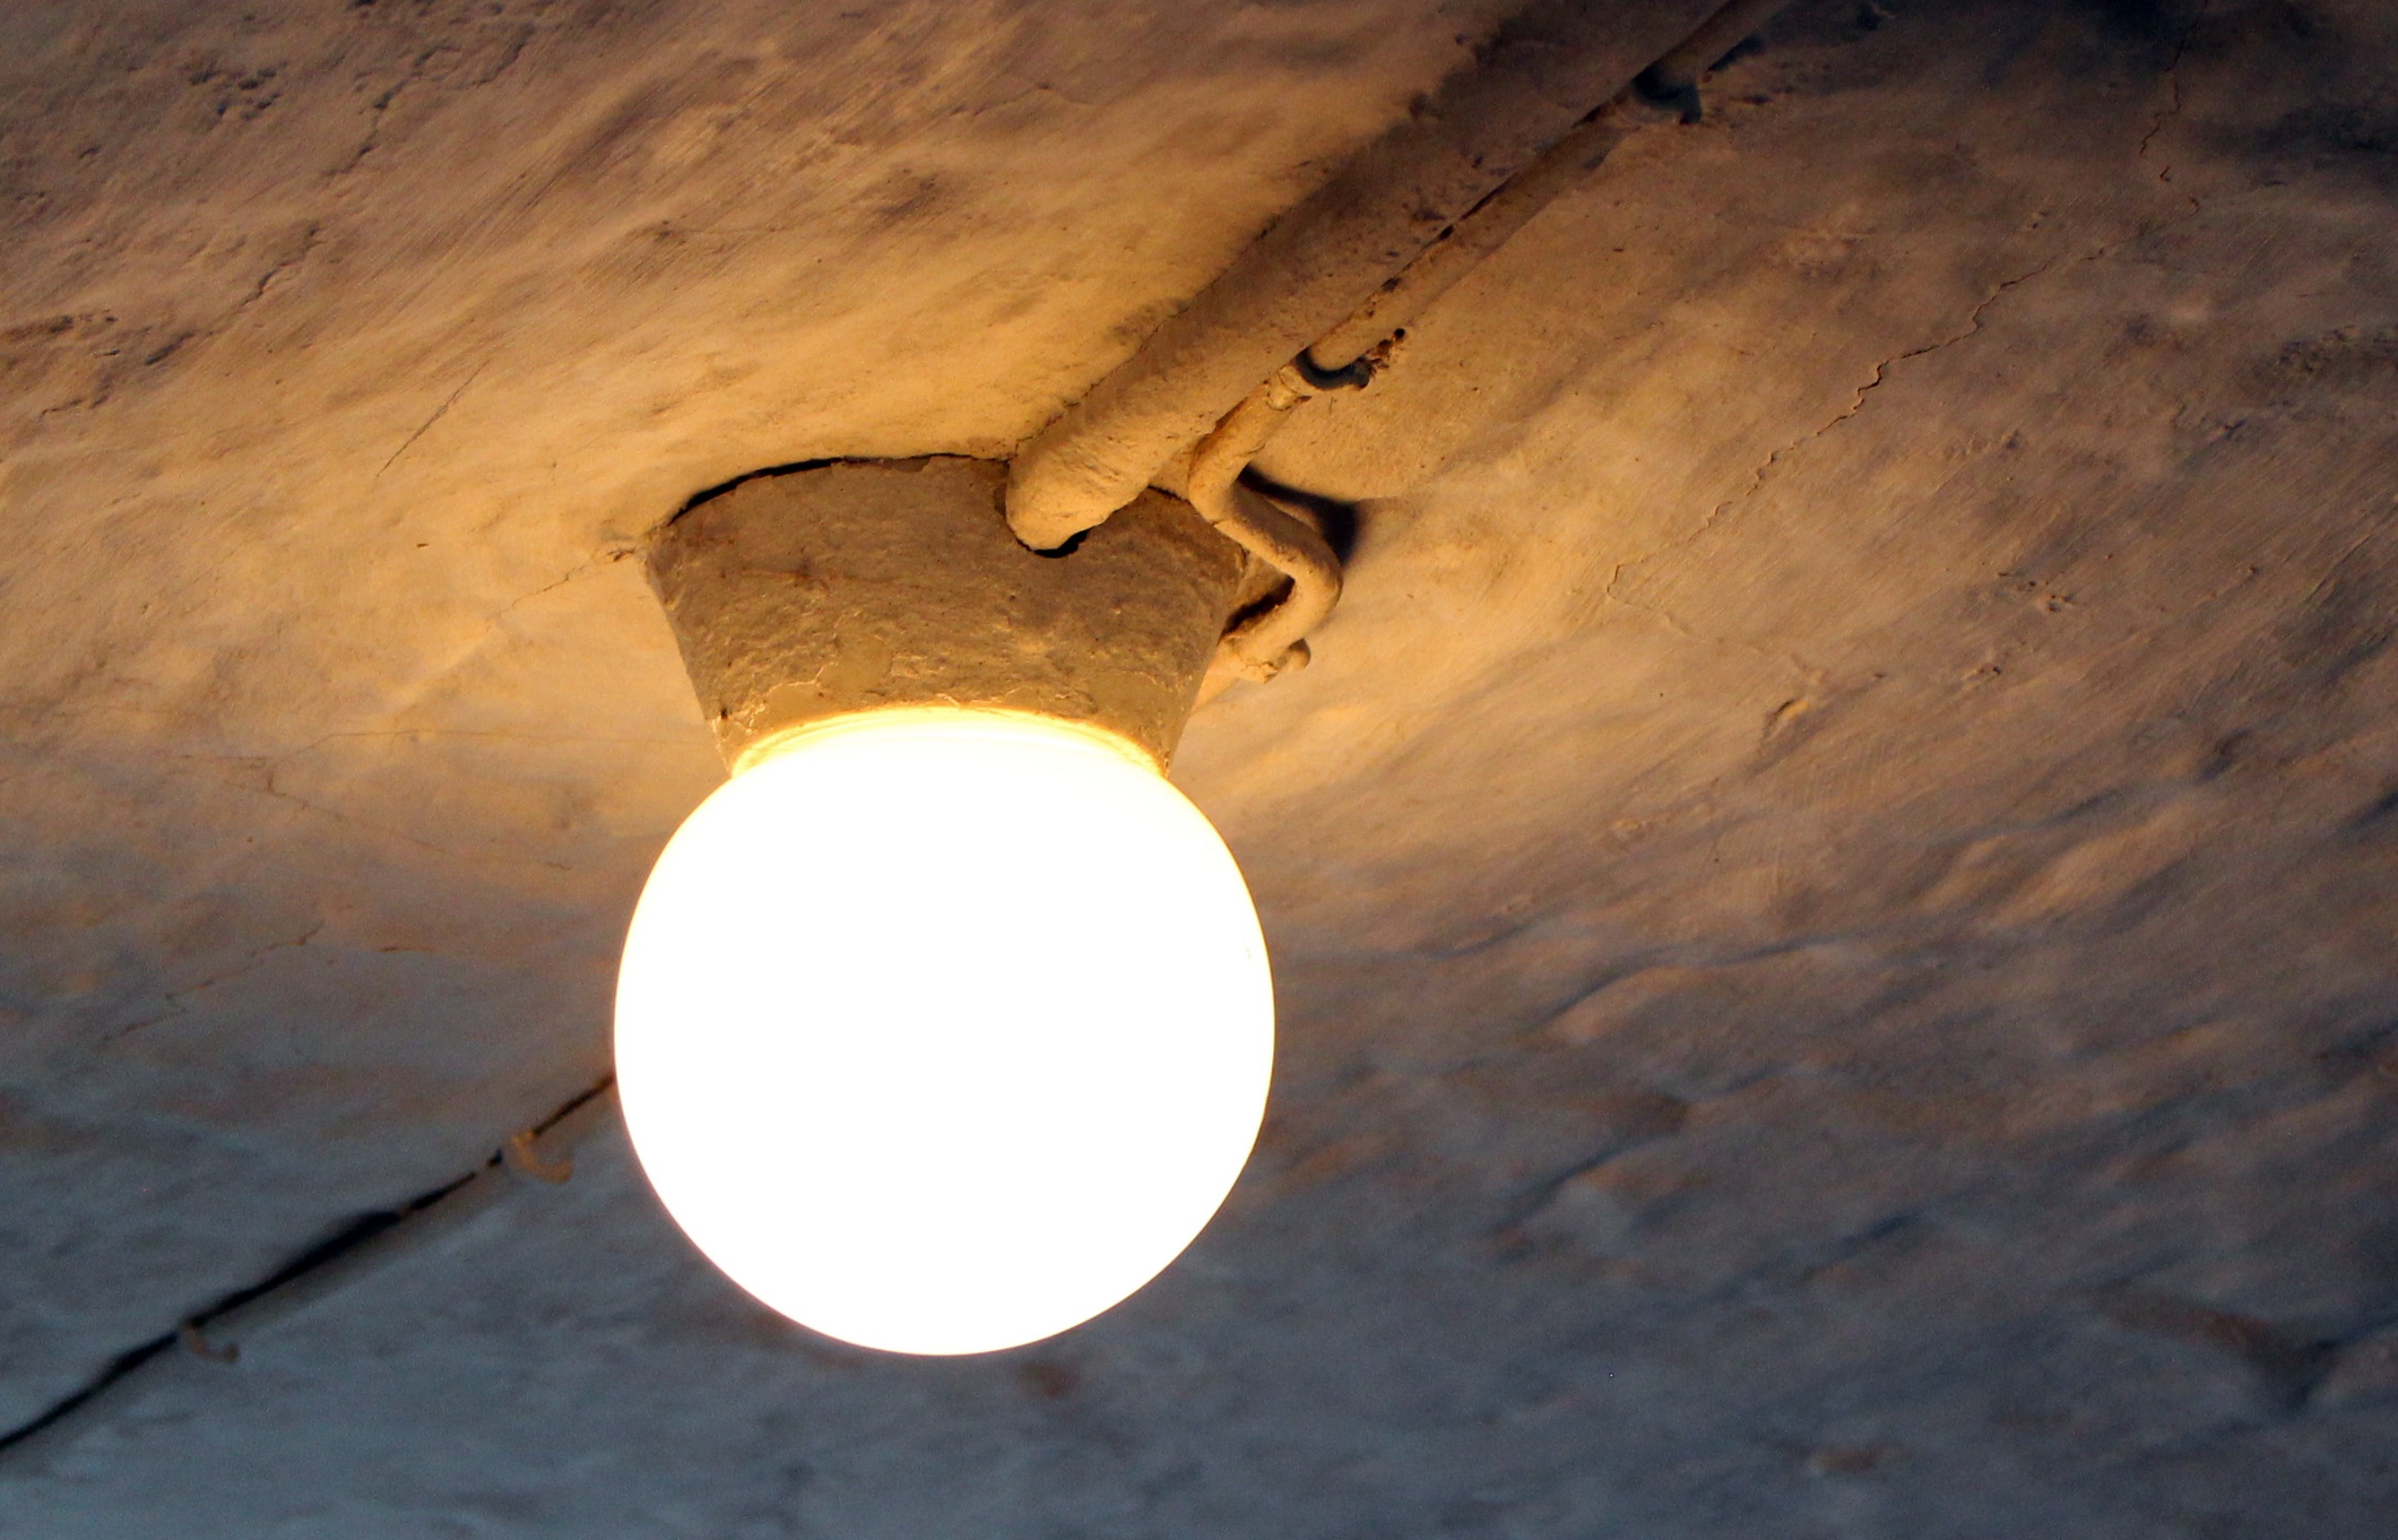
light, wood, antique, old, rustic, reflection, nostalgia, darkness, lamp, lighting, moon, bulbs, shape, ceiling lamp, room lighting, ceiling light, ceiling lighting